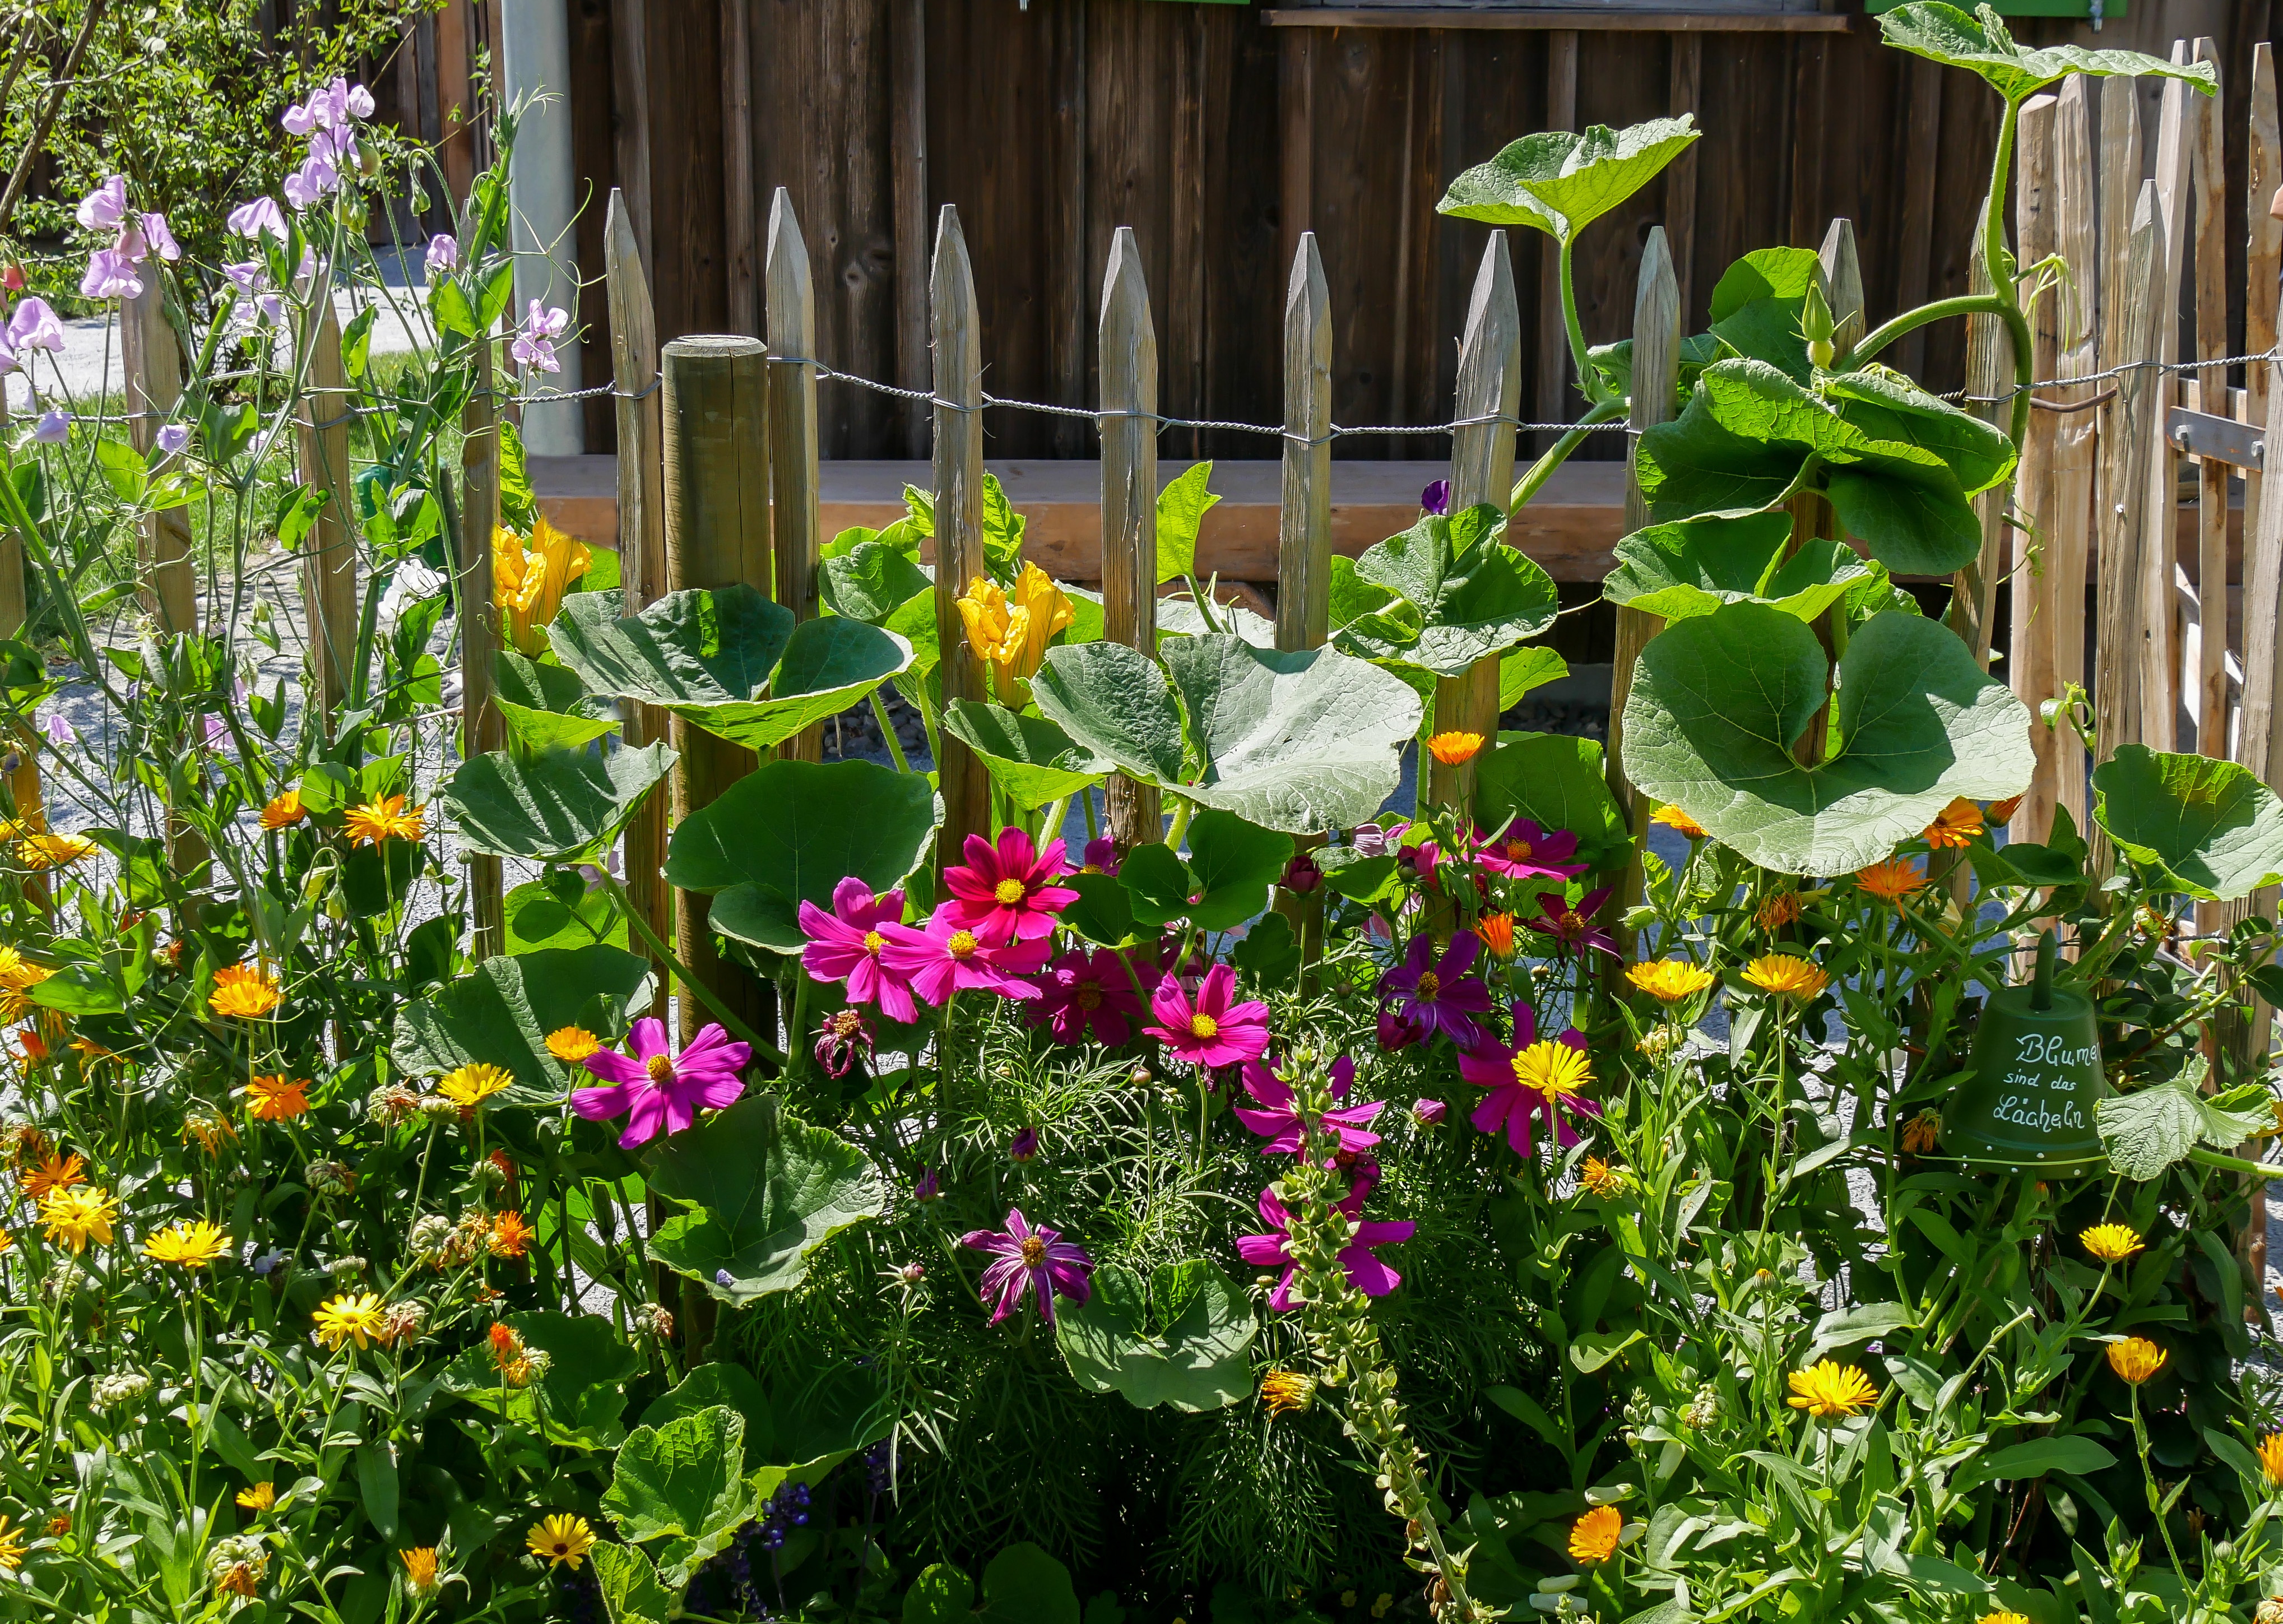
blossom, fence, plant, lawn, flower, bloom, backyard, botany, garden, flora, wildflower, flowers, shrub, yard, floristry, cottage garden, flowering plant, fence lath, annual plant, land plant